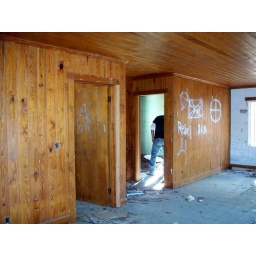
Kitchen on the left, bedroom on the right, bathroom in the middle. I was standing in the livingroom when I took this. blogged